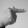
ASL letter: T